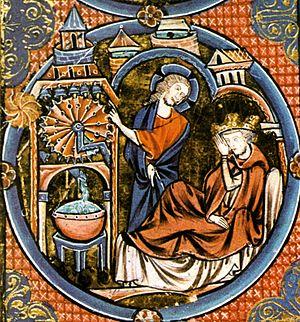
Horloge à eau et tambour hydraulique probable actionnant des clochettes.
Une clepsydre à tambour est une ancienne horloge à eau d'un type particulier. Cette appellation de « clepsydre » est un abus de langage, mais elle correspondait au vocabulaire en usage à l'époque où elle était utilisée en France. Disparue aujourd'hui, l'appellation lui est restée.